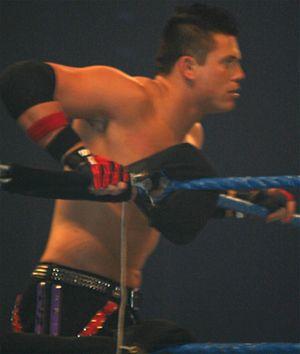
Michael Gregory Mizanin, dit The Miz, est un catcheur et un acteur américain. Il travaille actuellement à la World Wrestling Entertainment, dans la division SmackDown.